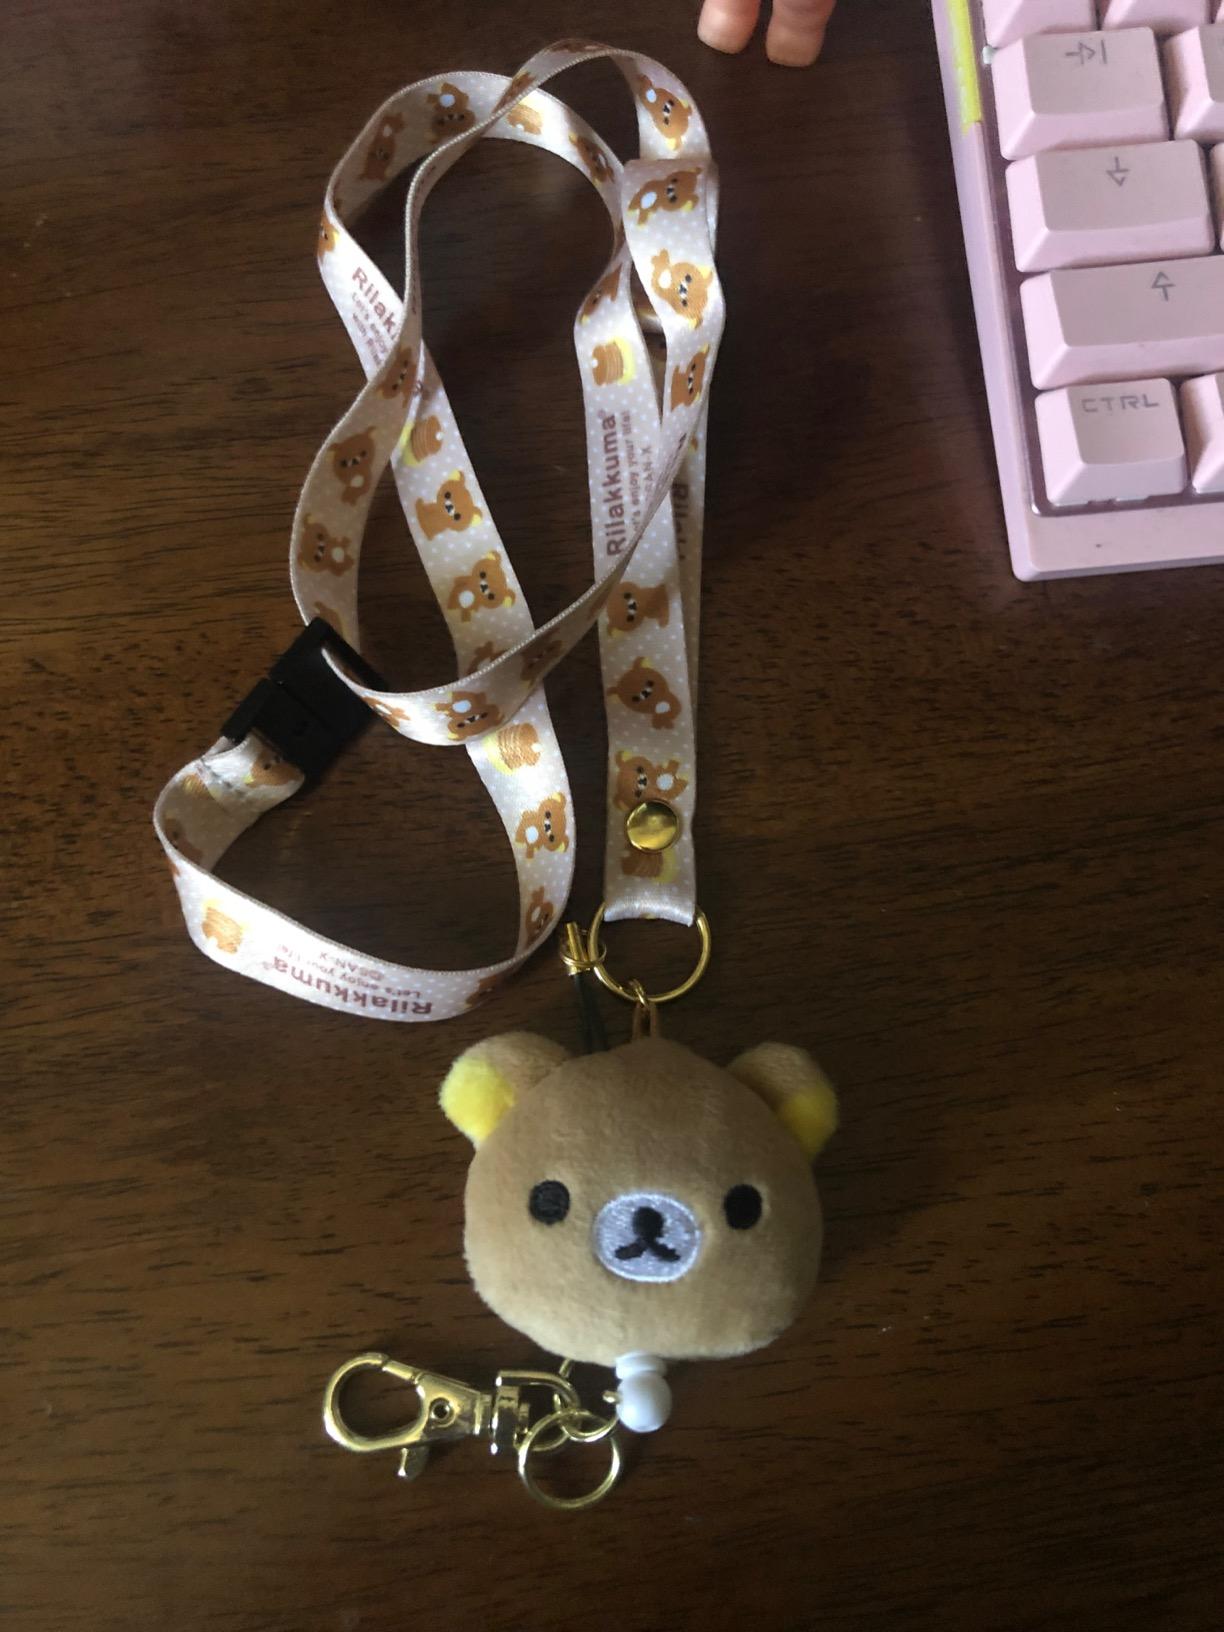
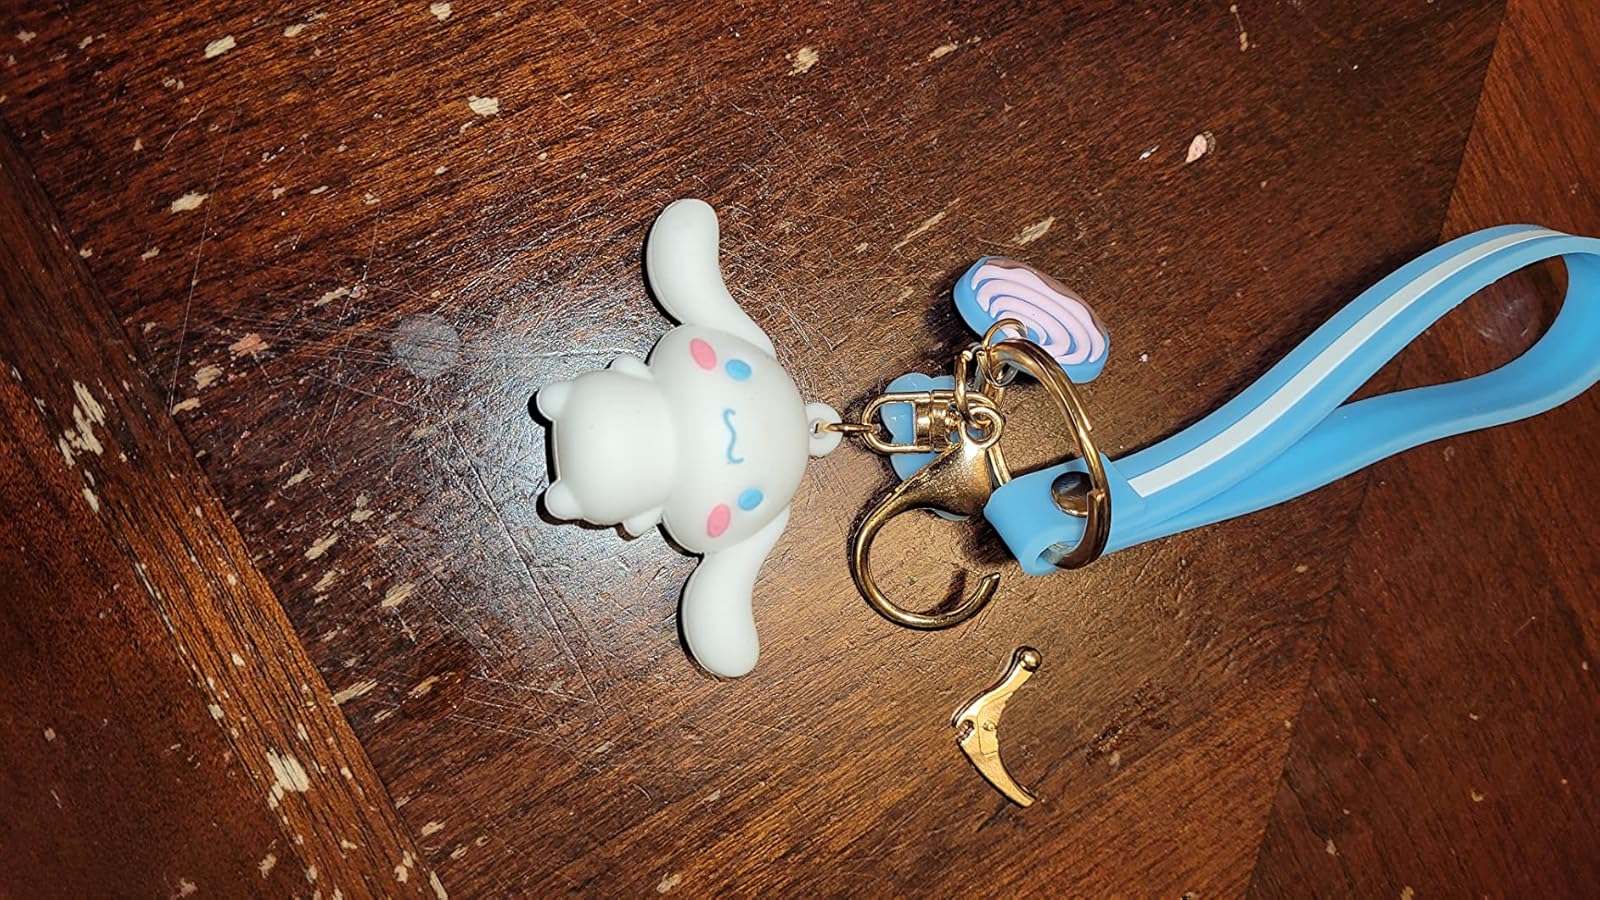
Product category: accessories_keychain
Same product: no